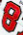
Number: 8